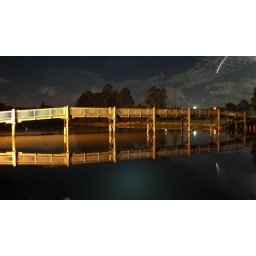
bridge over the Cooks river at Canterbury under the east-west flight path